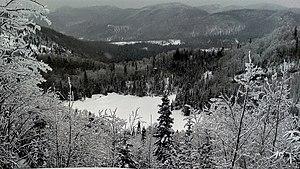
Vue sur les collines du parc régional de la Forêt-Ouareau depuis le Sentier National en hiver
Le parc régional de la Forêt-Ouareau est un parc pour les activités de plein air, dans la municipalité régionale de comté de la Matawinie, dans la région administrative de Lanaudière, au Québec, au Canada. Ce parc s'étend dans les municipalités de Notre-Dame-de-la-Merci, d'Entrelacs, de Saint-Côme et de Chertsey.